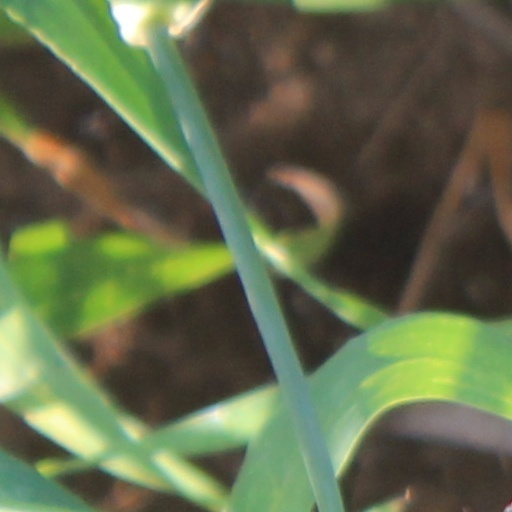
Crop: wheat